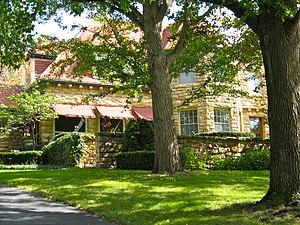
Mission Hills est une municipalité américaine située dans le comté de Johnson au Kansas. Lors du recensement de 2010, sa population est de 3 498 habitants.